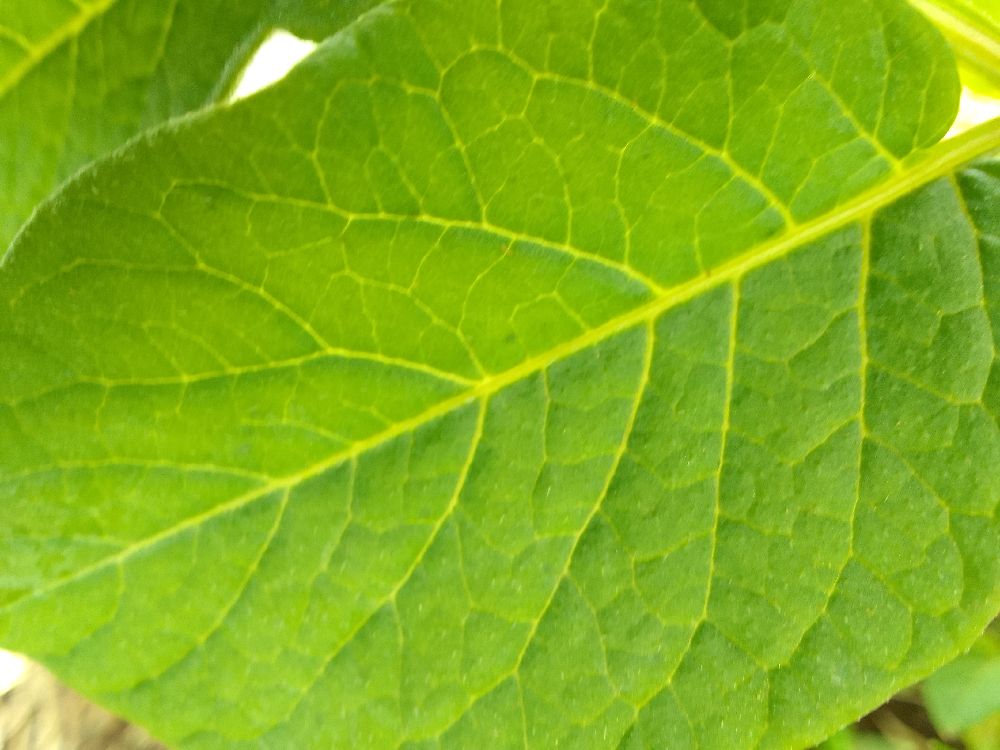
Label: Healthy